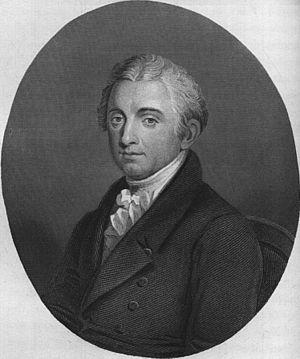
Les Pères fondateurs des États-Unis sont les signataires de la Déclaration d'indépendance ou la Constitution des États-Unis, ainsi que ceux participant à la révolution américaine comme Revolutionaries. Considérés comme des héros aux États-Unis, ces hommes sont principalement chrétiens, quelques-uns athées ou déistes. Par ailleurs, plusieurs pères sont membres de la franc-maçonnerie.